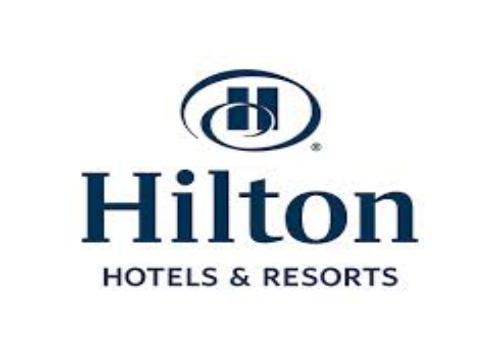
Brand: Hilton Worldwide-1
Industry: Others